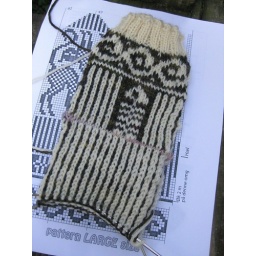
Pattern by Jorid Linvik. Made with Sanguine Gryphon Bugga! in twelve spotted tiger beetle and Dale Falk in Natural.